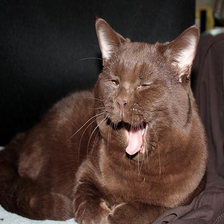
Species: cat
Breed: British Shorthair